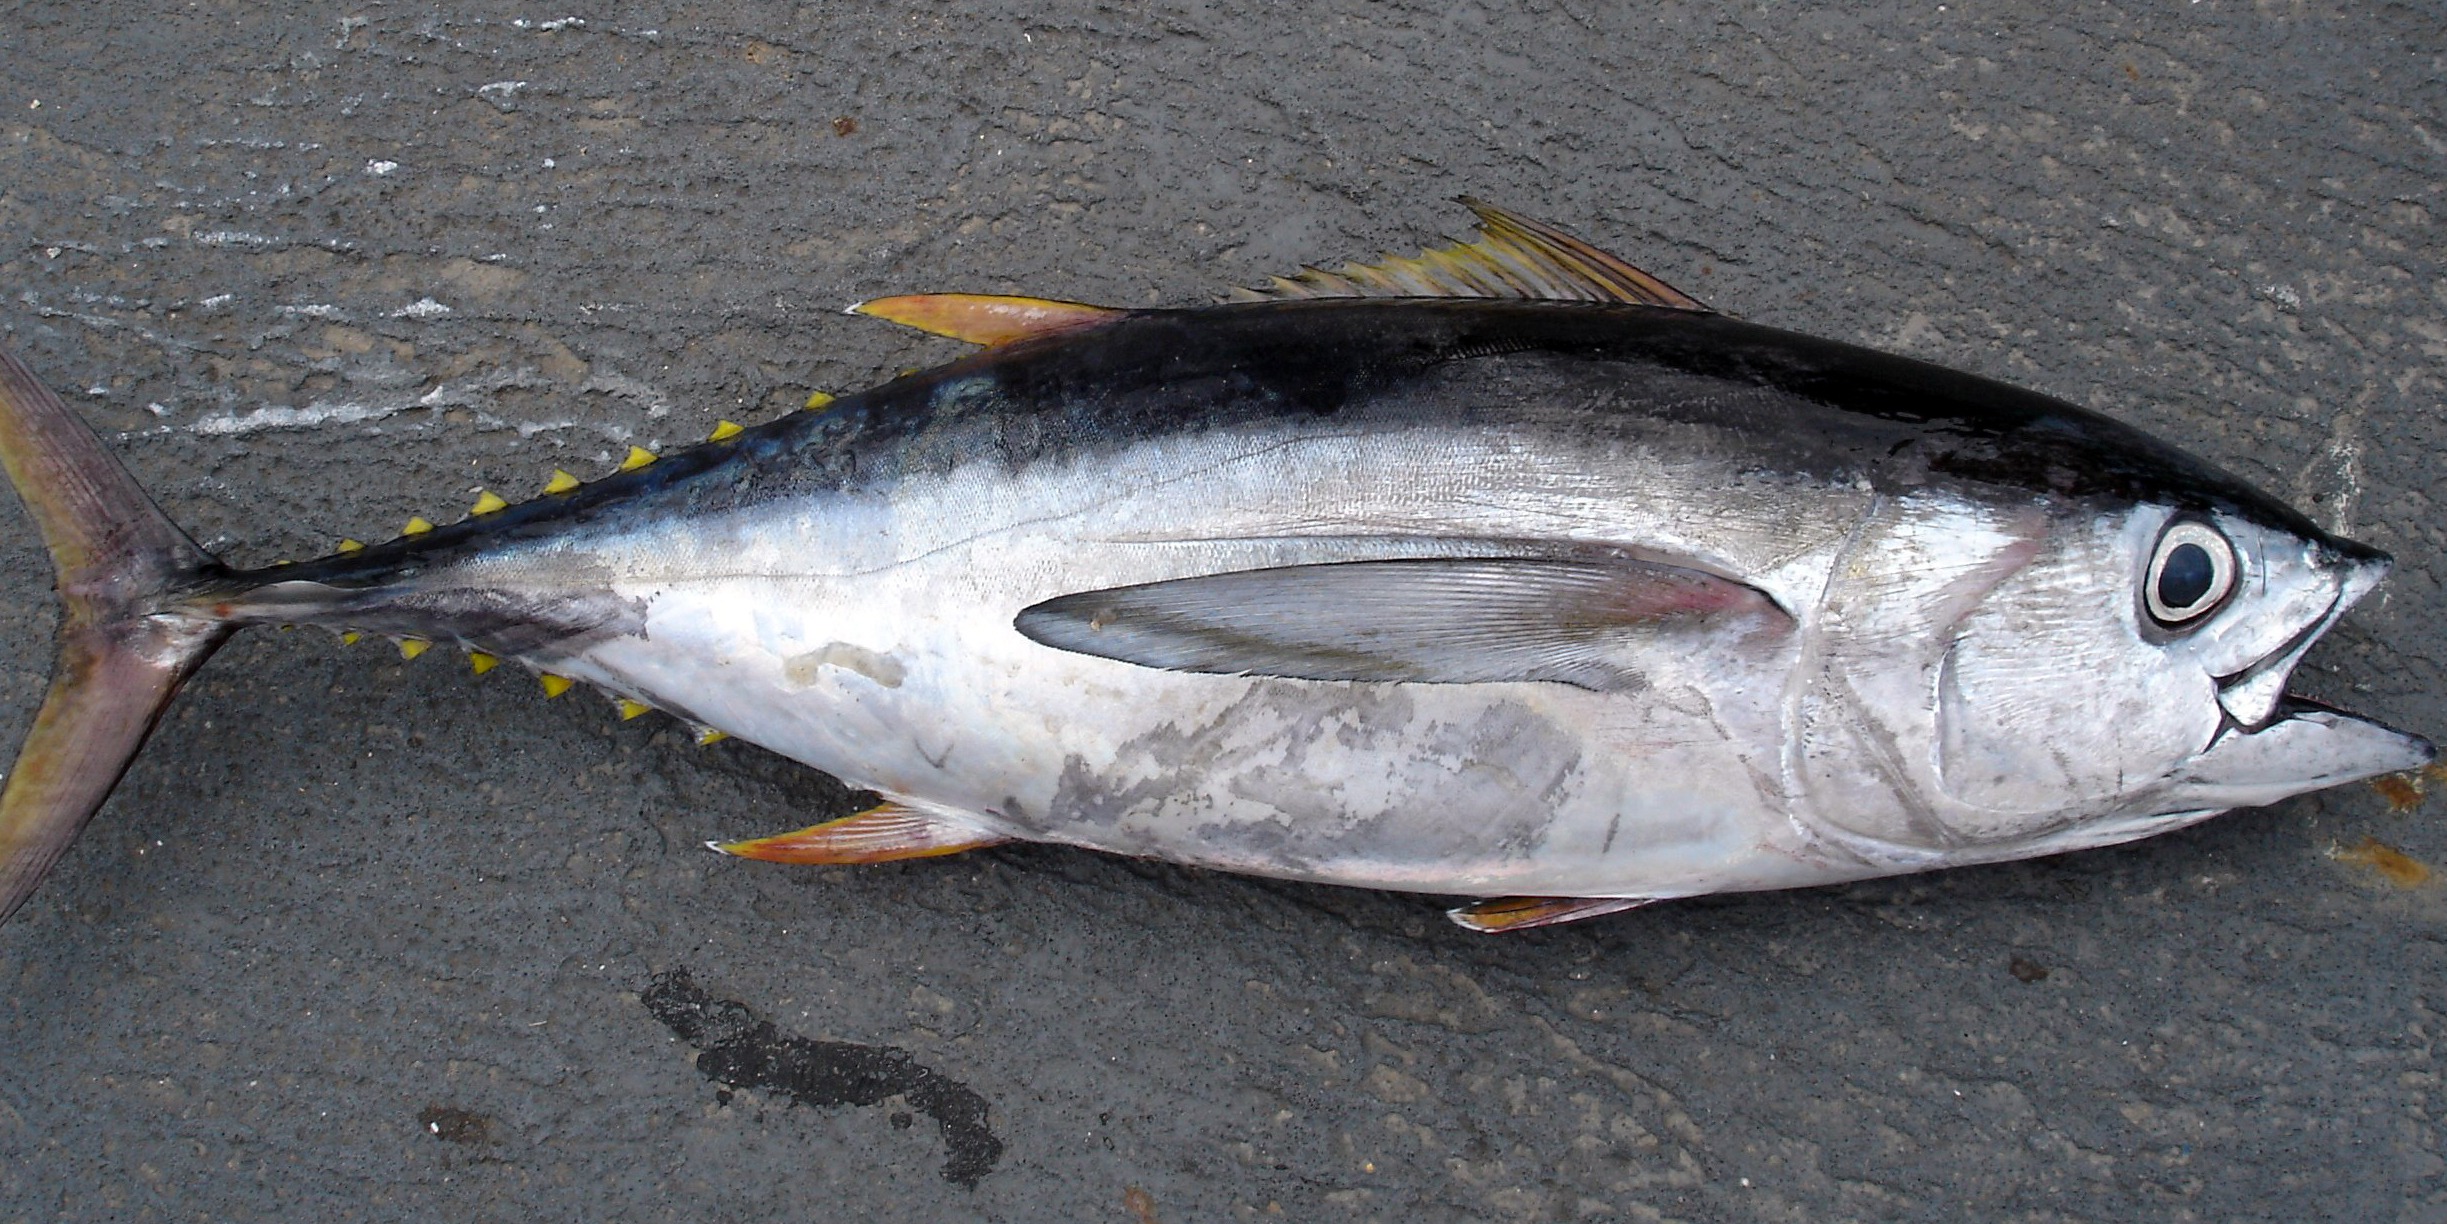
fishing, fish, vertebrate, bonito, milkfish, meeresbewohner, tuna, cod, water creature, predatory fish, oily fish, japanese amberjack, barramundi, thunnus, bigeye tuna, obesus